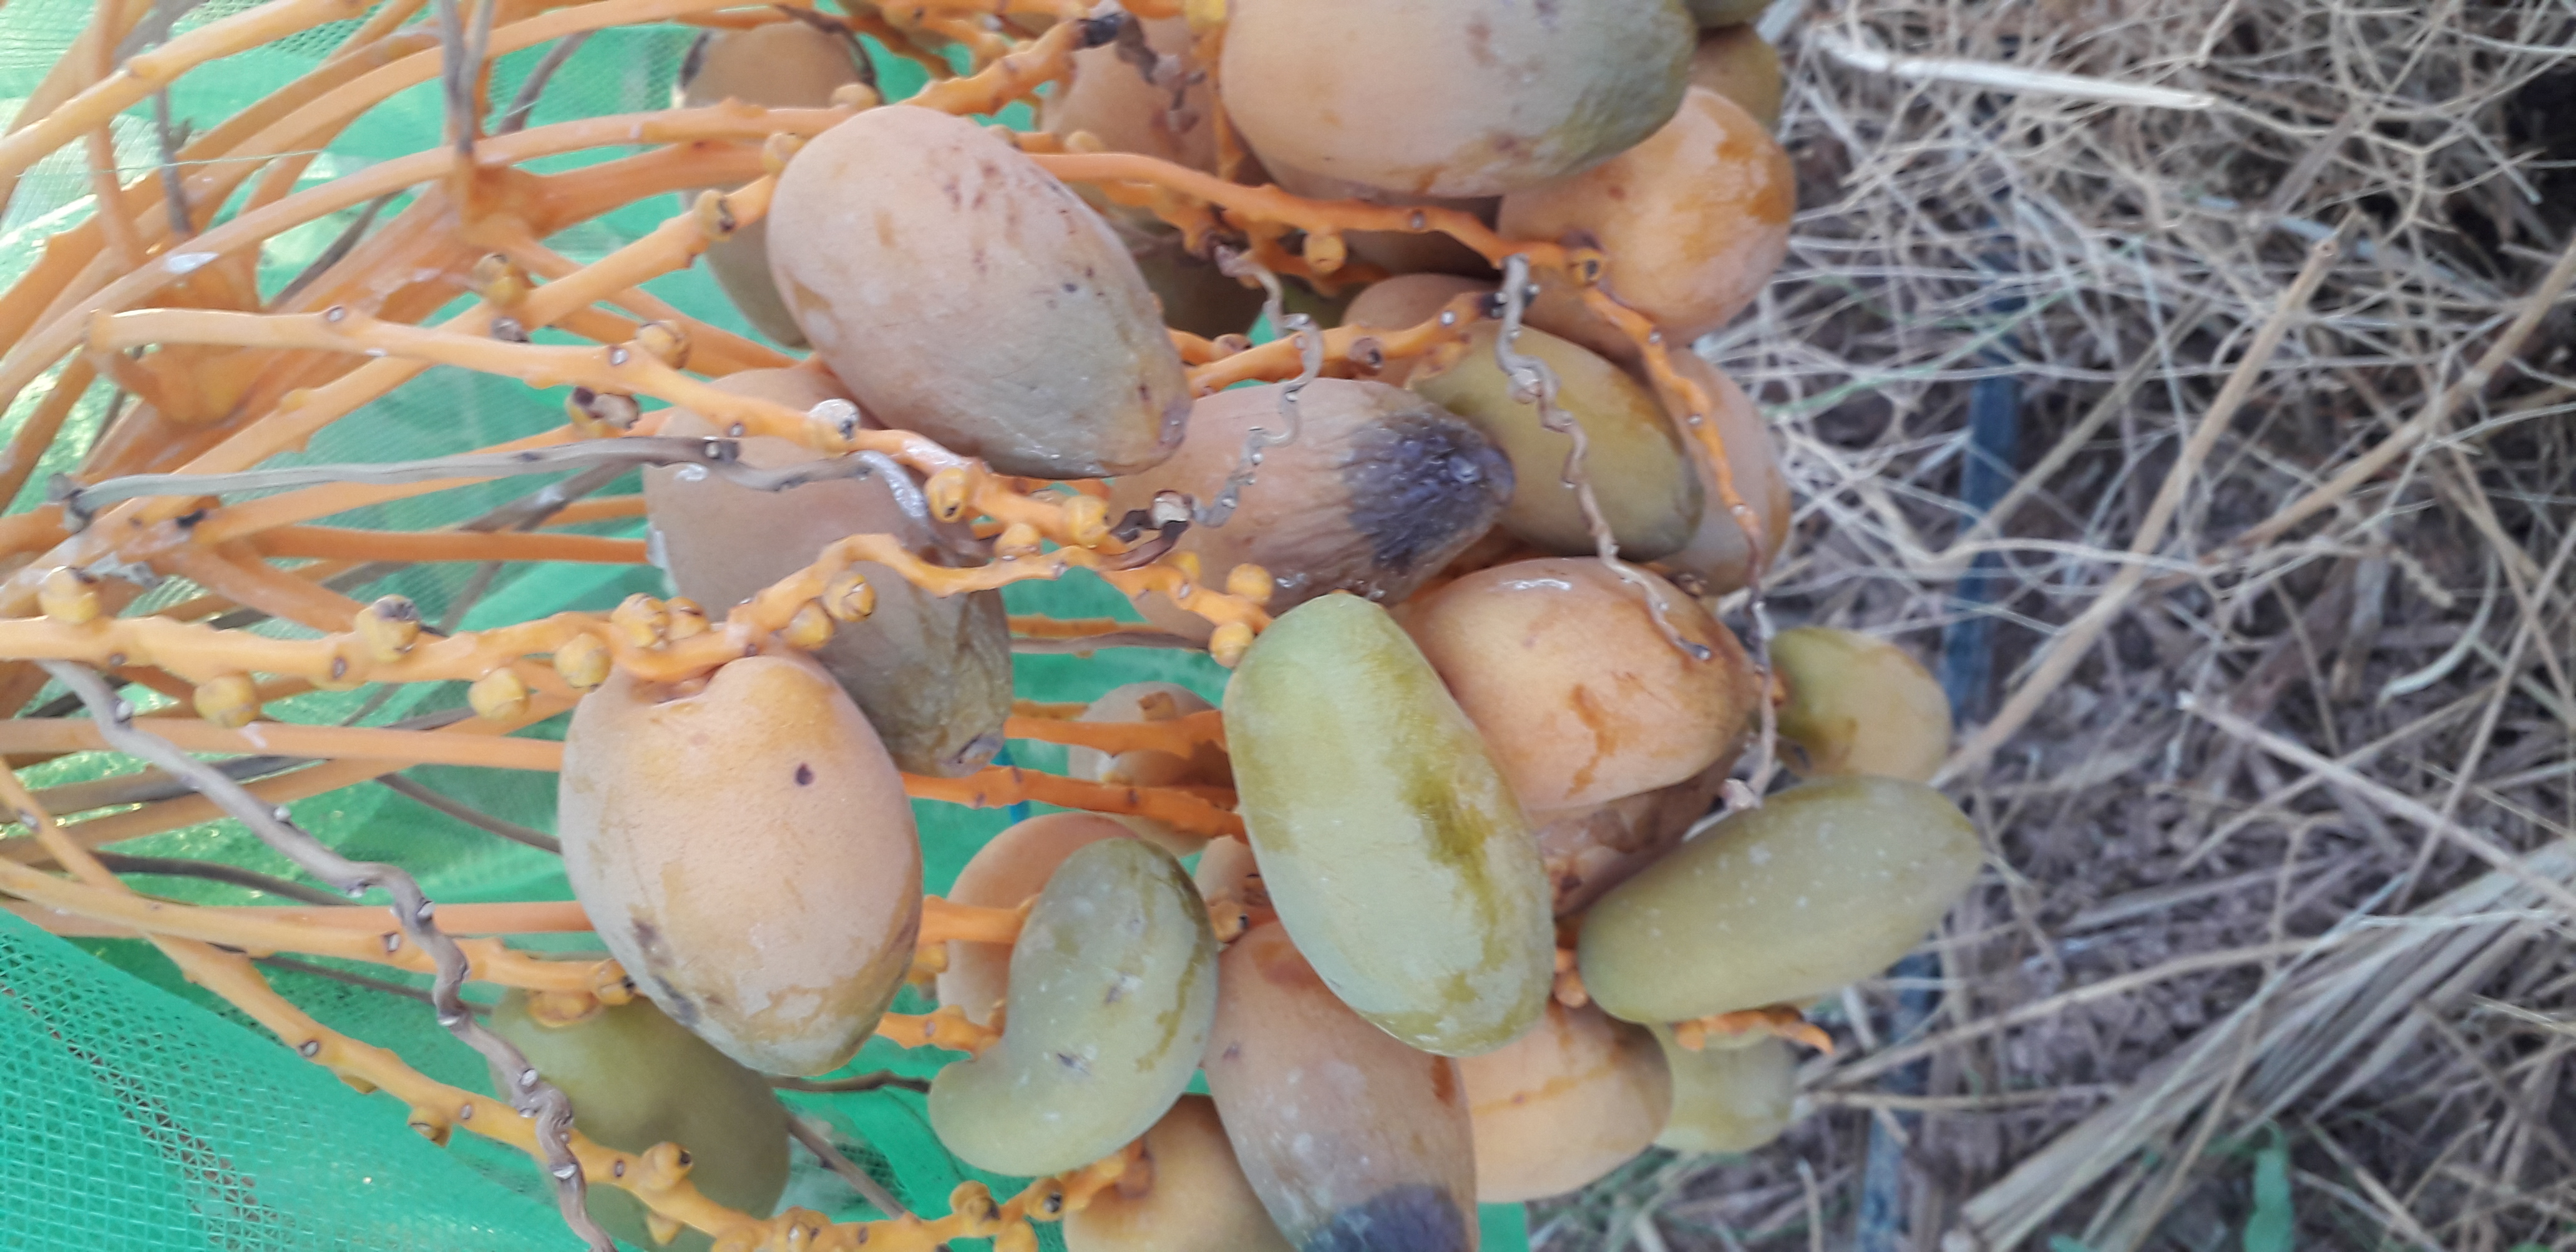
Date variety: Boumajhoul